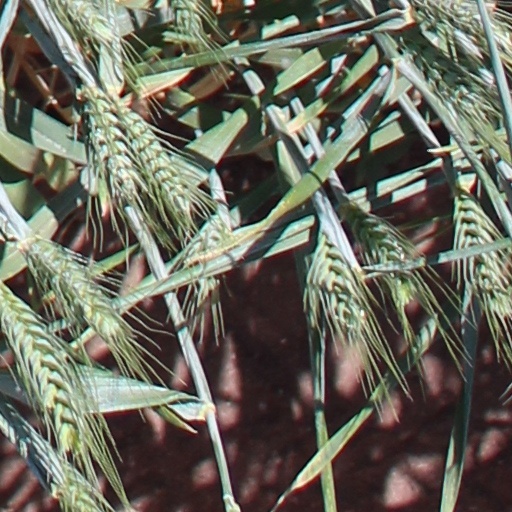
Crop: wheat